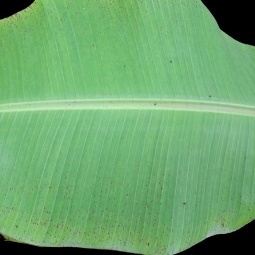
Label: Healthy